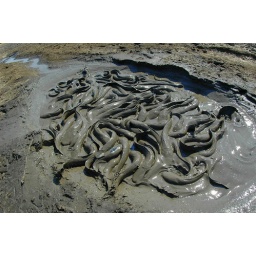
These catfish were struggling for the last remaining water in a lake in Botswana